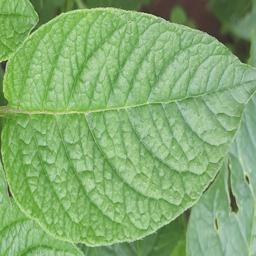
Etiqueta: Sana